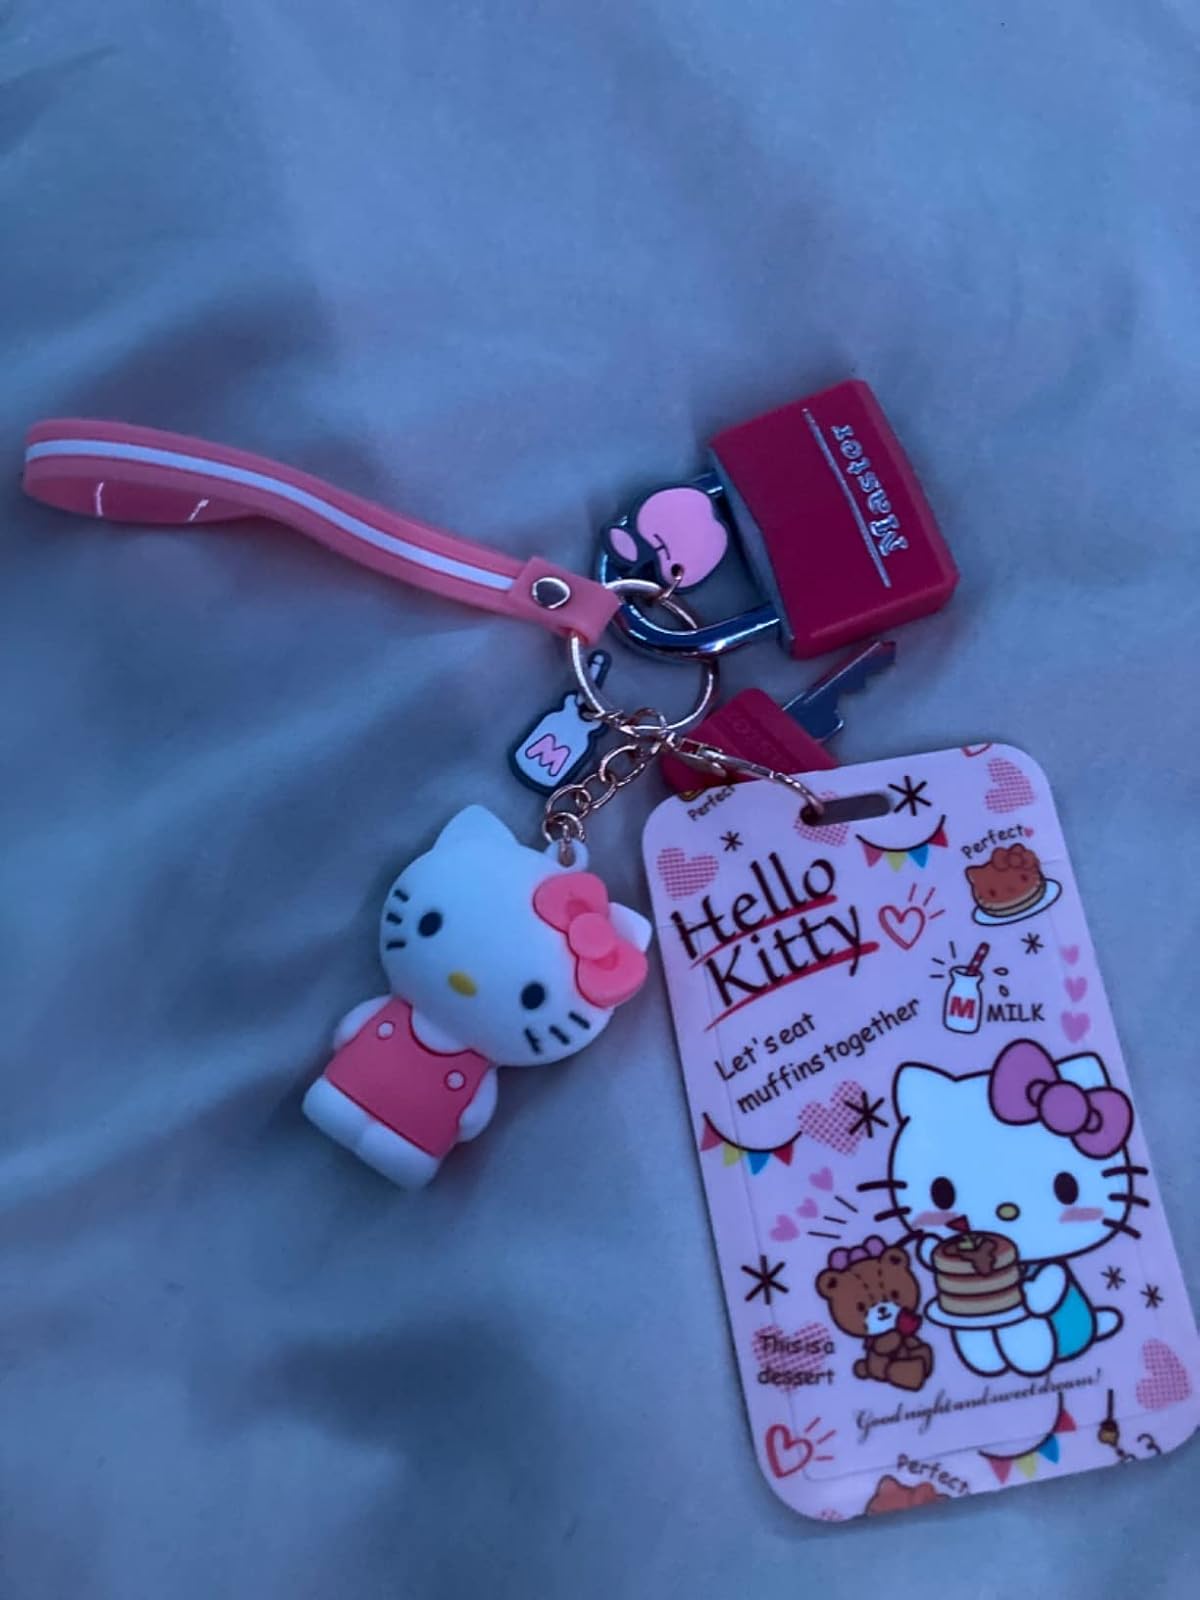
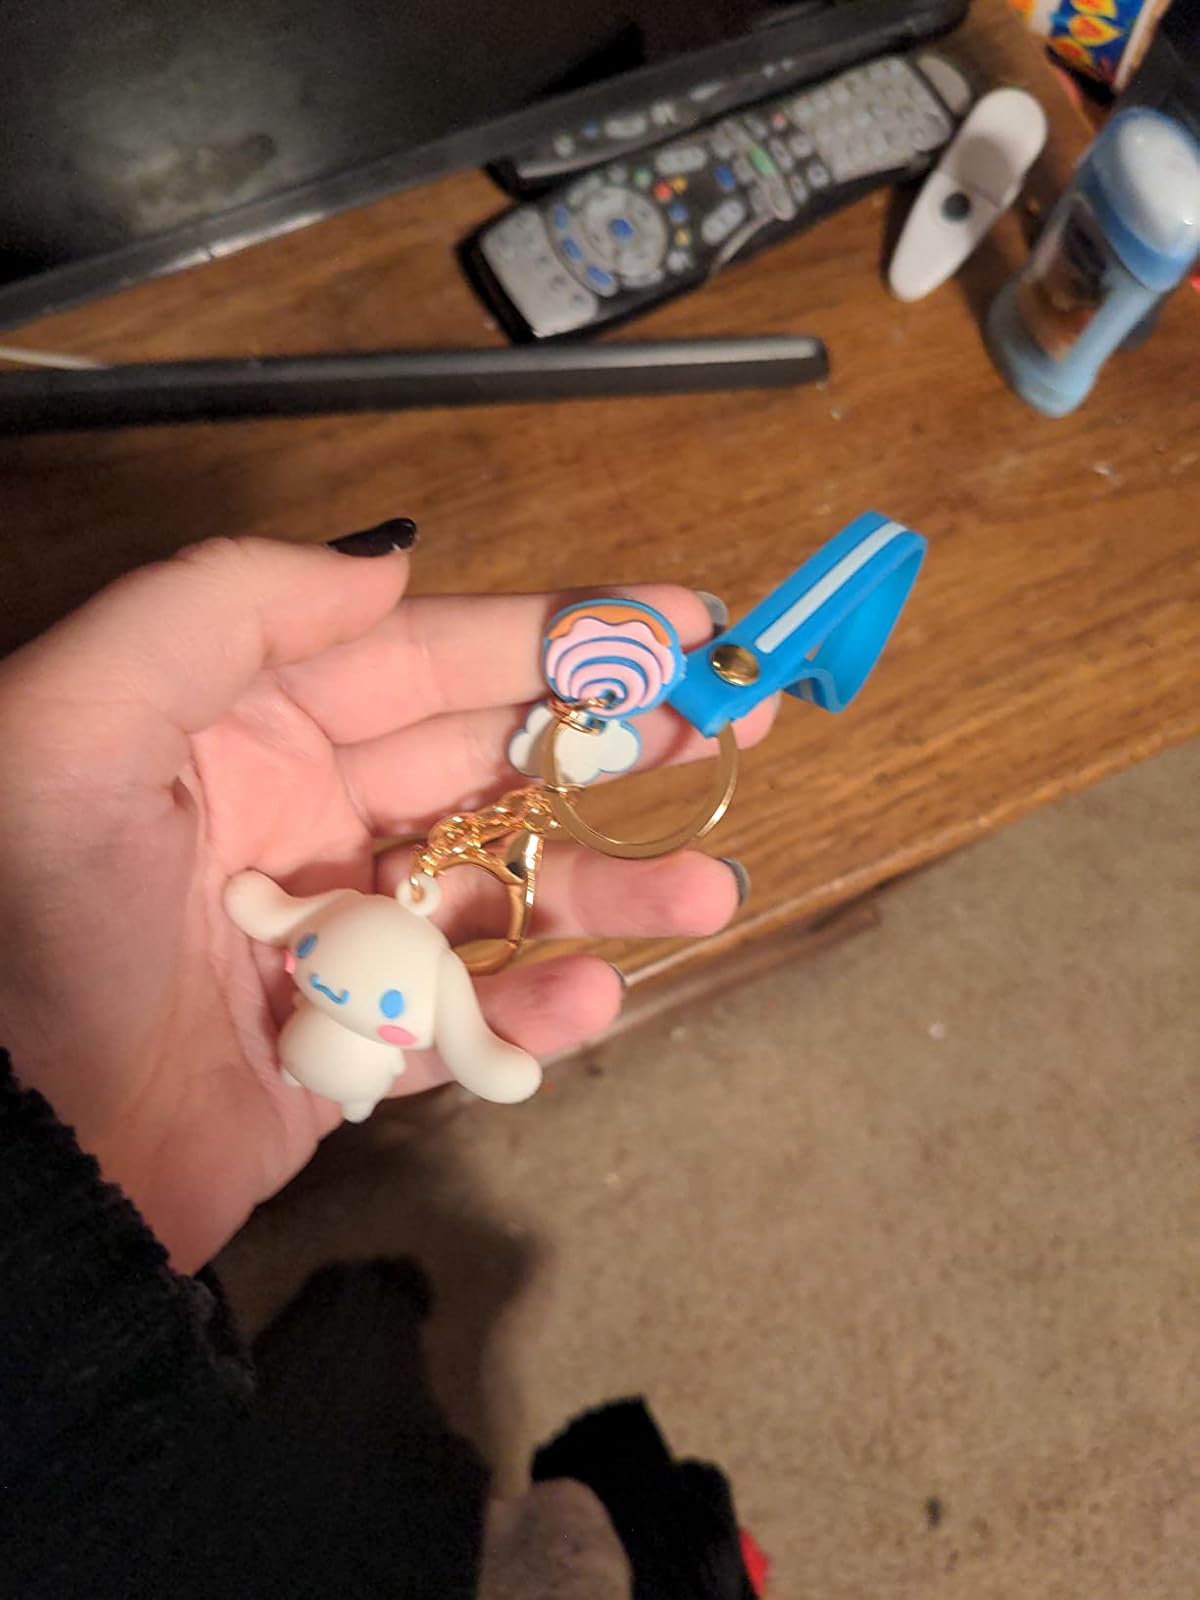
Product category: accessories_keychain
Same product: no